List of Alabama Crimson Tide men's basketball head coaches

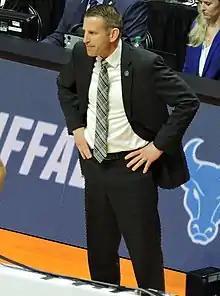
Nate Oats, the current head coach of the Alabama Crimson Tide.

The following is a list of Alabama Crimson Tide men's basketball head coaches. The Crimson Tide have had 21 head coaches in their 110-season history.